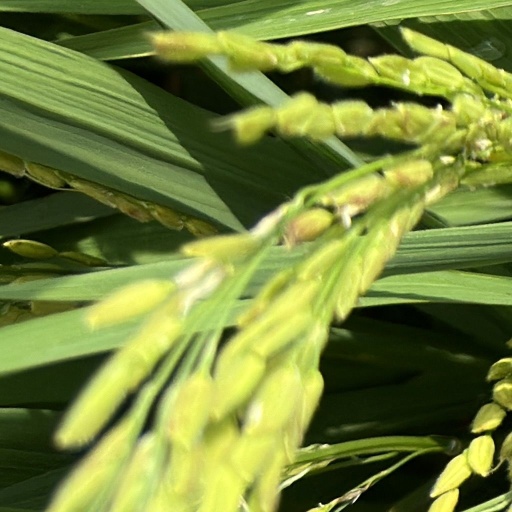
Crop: rice